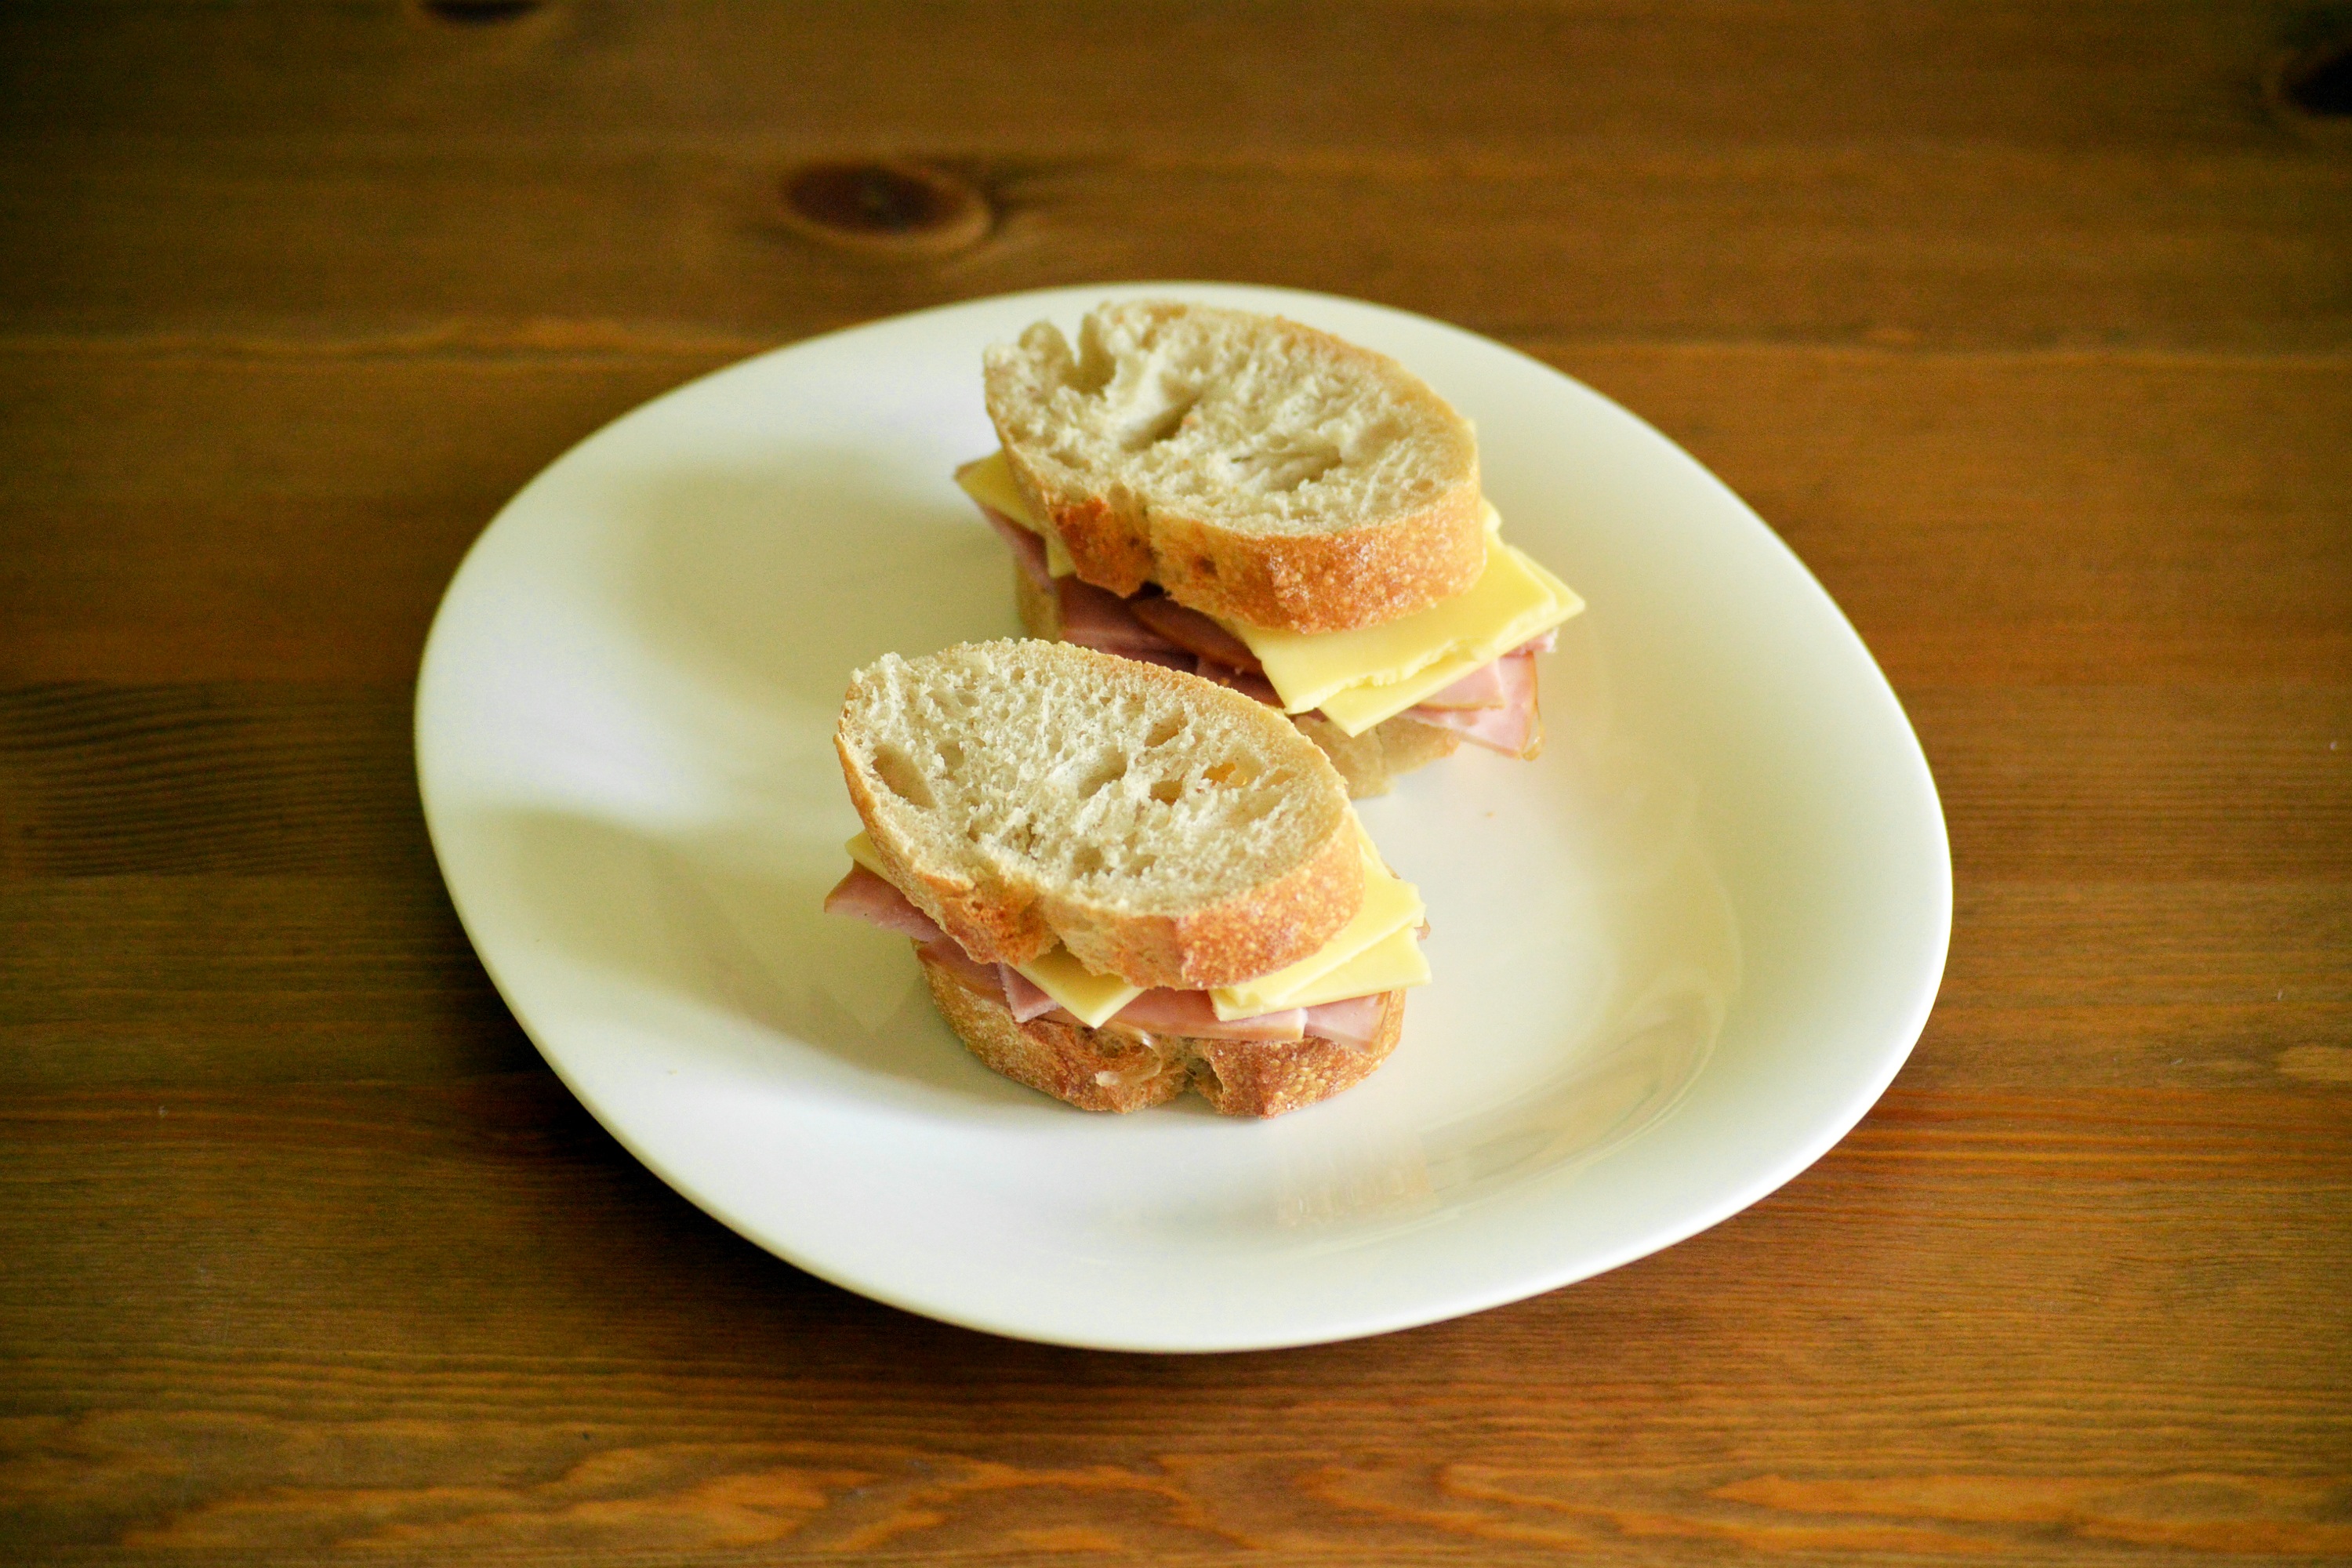
table, plant, wood, white, fruit, rustic, dish, meal, food, produce, plate, fresh, two, breakfast, healthy, meat, lunch, delicious, bread, slice, sandwich, lettuce, cheese, baguette, dinner, wooden, tasty, simple, ham, simplicity, organic, easy, flowering plant, land plant